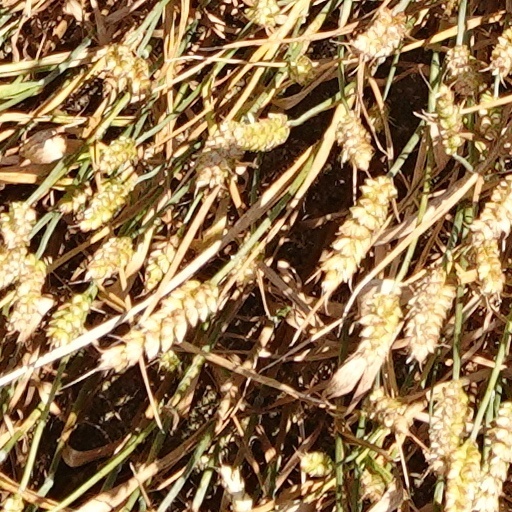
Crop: wheat